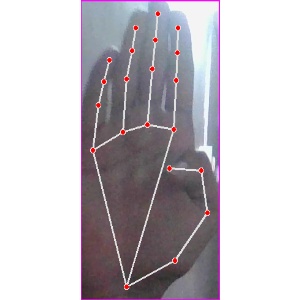
अक्षर: झ